Formula Atlantic

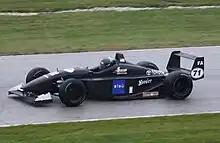
2011 SCCA National Championship Runoffs winner Michael Mällinen

SCCA Formula Atlantic cars are allowed wings and ground effects. They use either the Toyota 4AGE engine or the Cosworth BDD. Cars meeting Super Vee specifications were also allowed but are now rarely seen. Prior to 2006, these rules were also largely used in the professional series, except that all cars had to run a Fuel Injected 4AGE. This meant that competitive amateur teams could also participate in professional races and that old pro series equipment could be raced at the amateur level. However, in 2006 the pro series introduced a spec chassis, the Swift Engineering 016.a, and a new spec engine, the Mazda-Cosworth MZR. The result was that the cars used in the pro series were drastically different from the amateur cars. In 2009, to shore up small race fields, the pro series introduced a "C2 class" for amateur-level cars, primarily the Swift 014.a, the dominant chassis in amateur competition at the time. However, the C2 class saw few entries and was abandoned in the middle of the season.